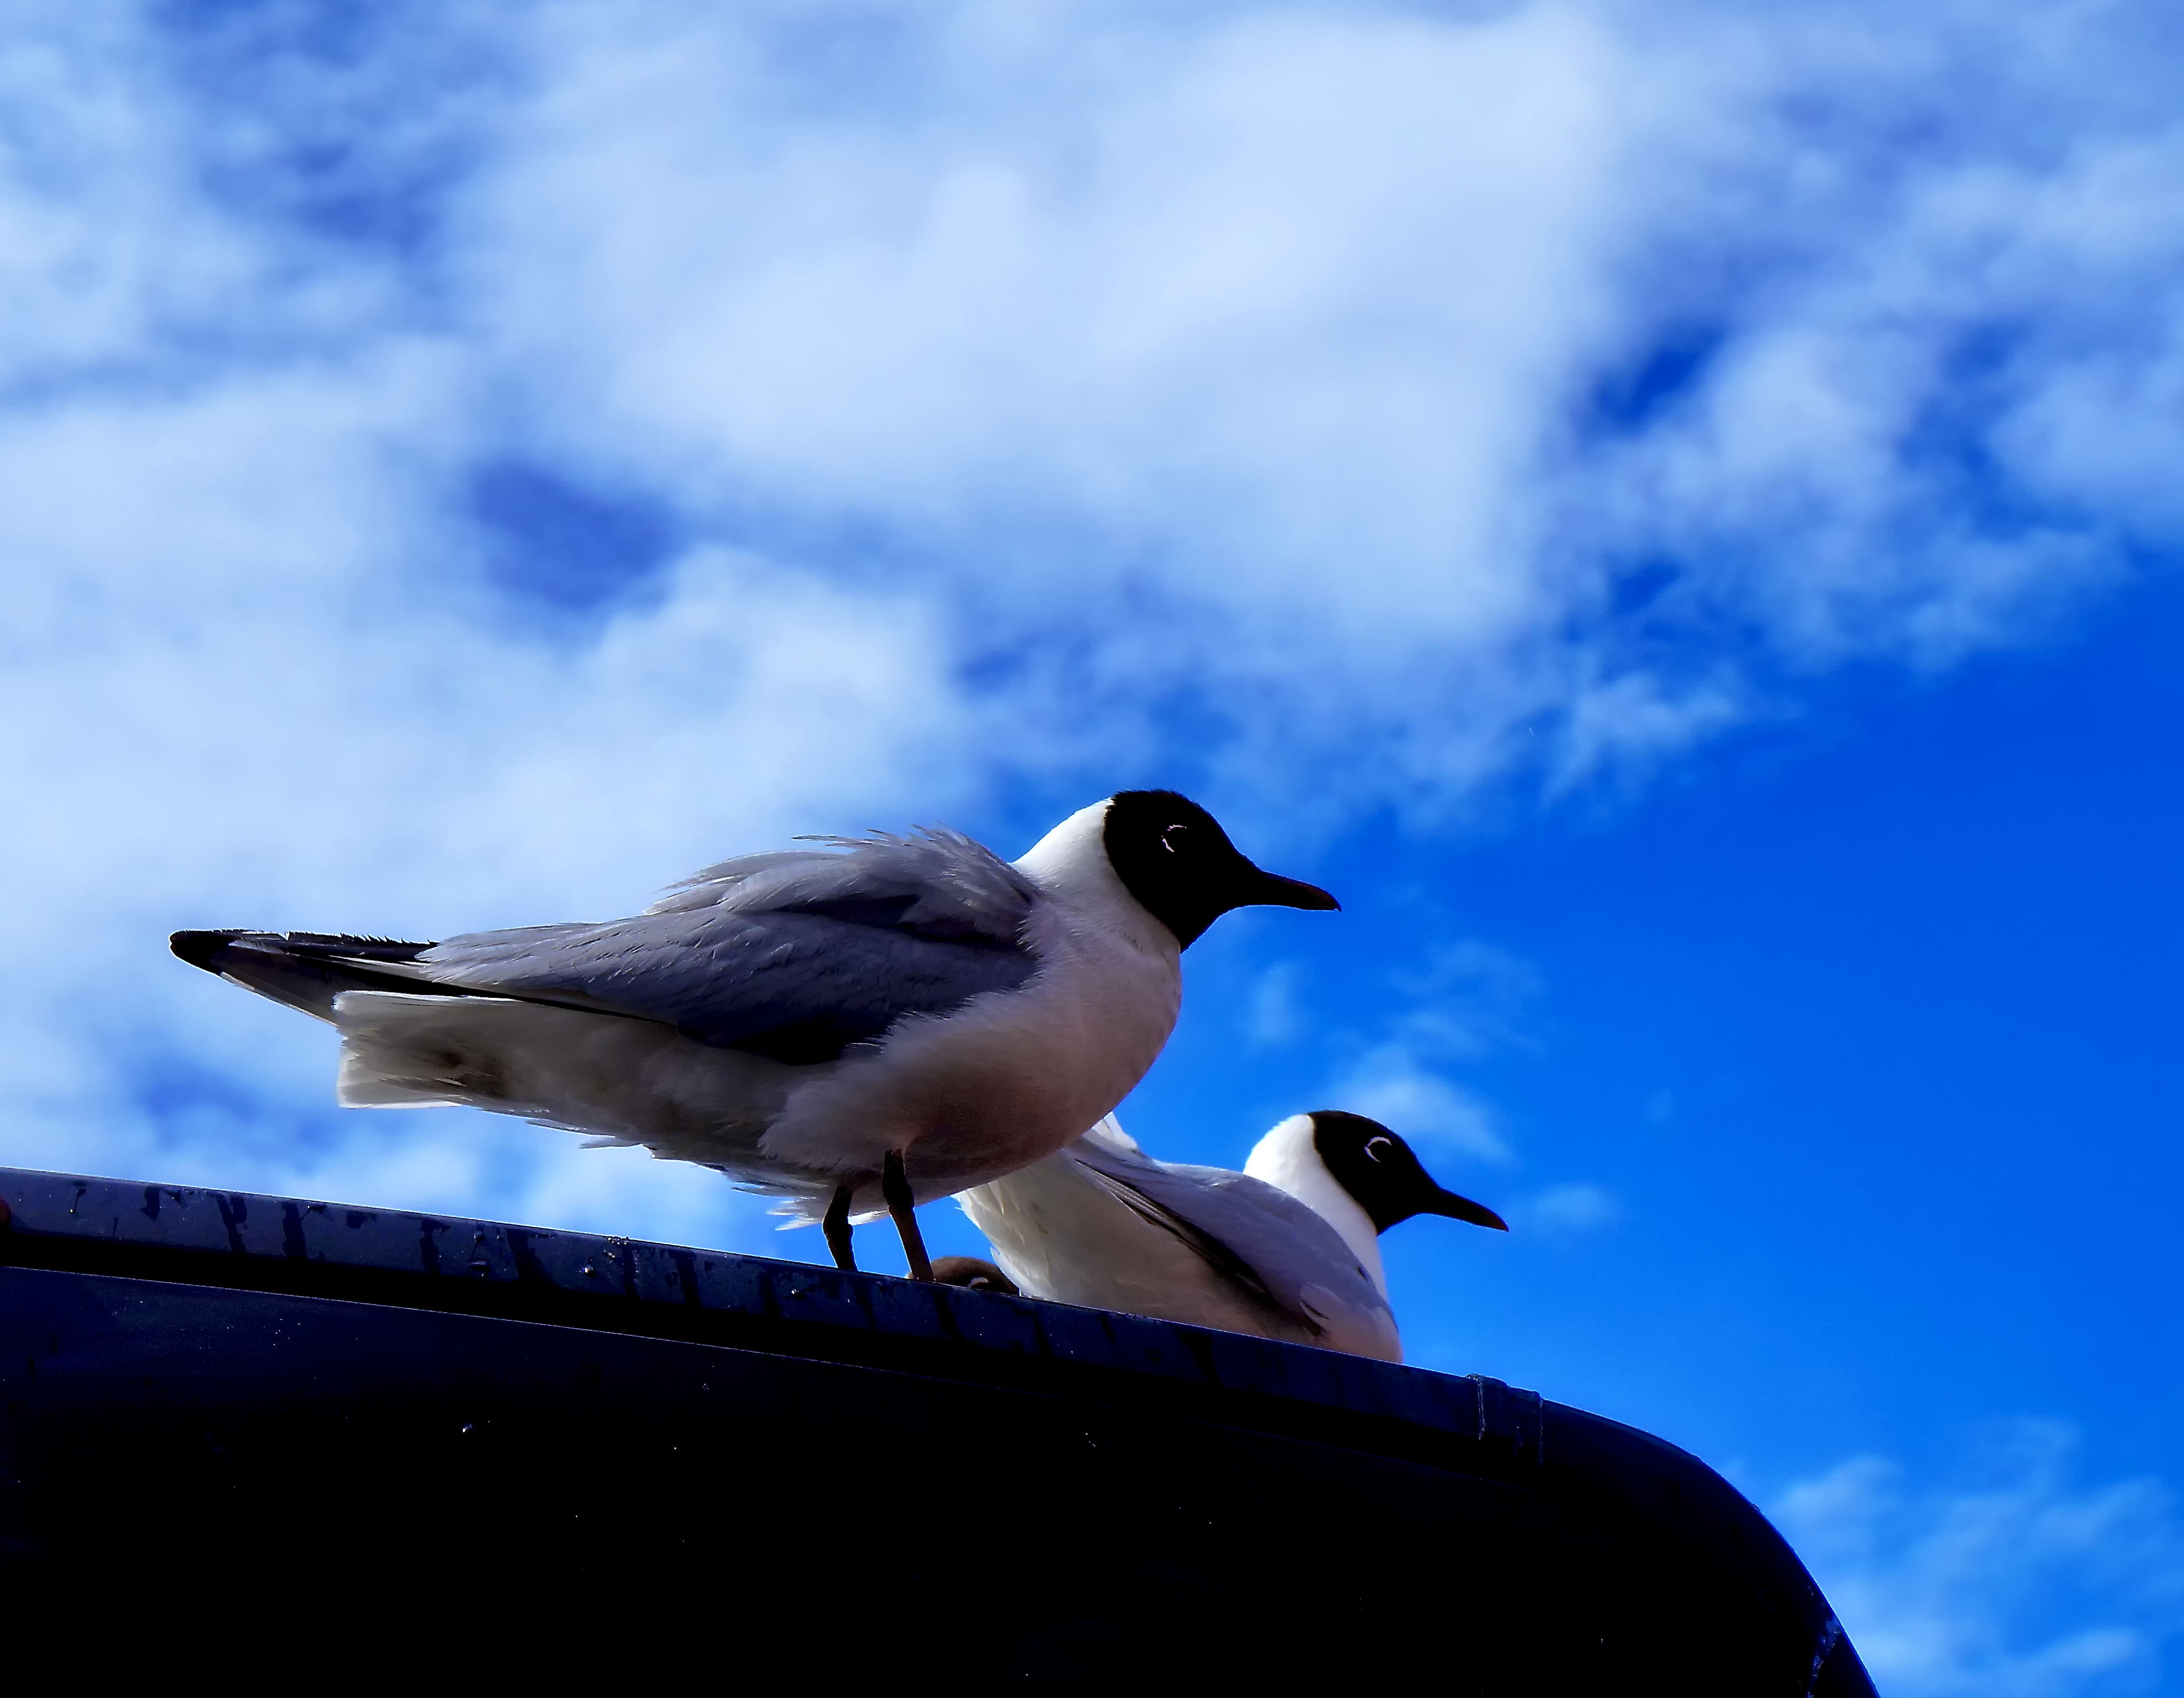
sea, nature, bird, wing, sky, seabird, reflection, gull, square, market, blue, birds, gulls, clouds, vertebrate, finland, helsinki, blackheaded, charadriiformes, perching bird